Unemployed Councils

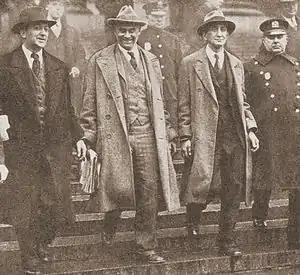
Unemployed Councils activists William Z. Foster, Robert Minor, and Israel Amter at the time of their March 1930 International Unemployment Day arrests in New York City.

The Unemployed Councils of the USA (UC) was a mass organization of the Communist Party, USA established in 1930 in an effort to organize and mobilize unemployed workers.